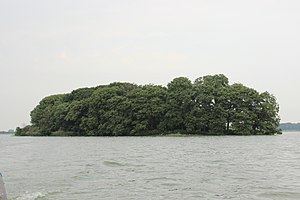
Præstø (ø)
Præstø set fra turbåde Anemonen.
Præstø set fra turbåde Anemonen.
Præstø er en lille ubeboet ø i den vestlige del af Søndersø syd for Maribo på Lolland. Øen er ejet af Lolland Kommune og der er offentlig adgang.